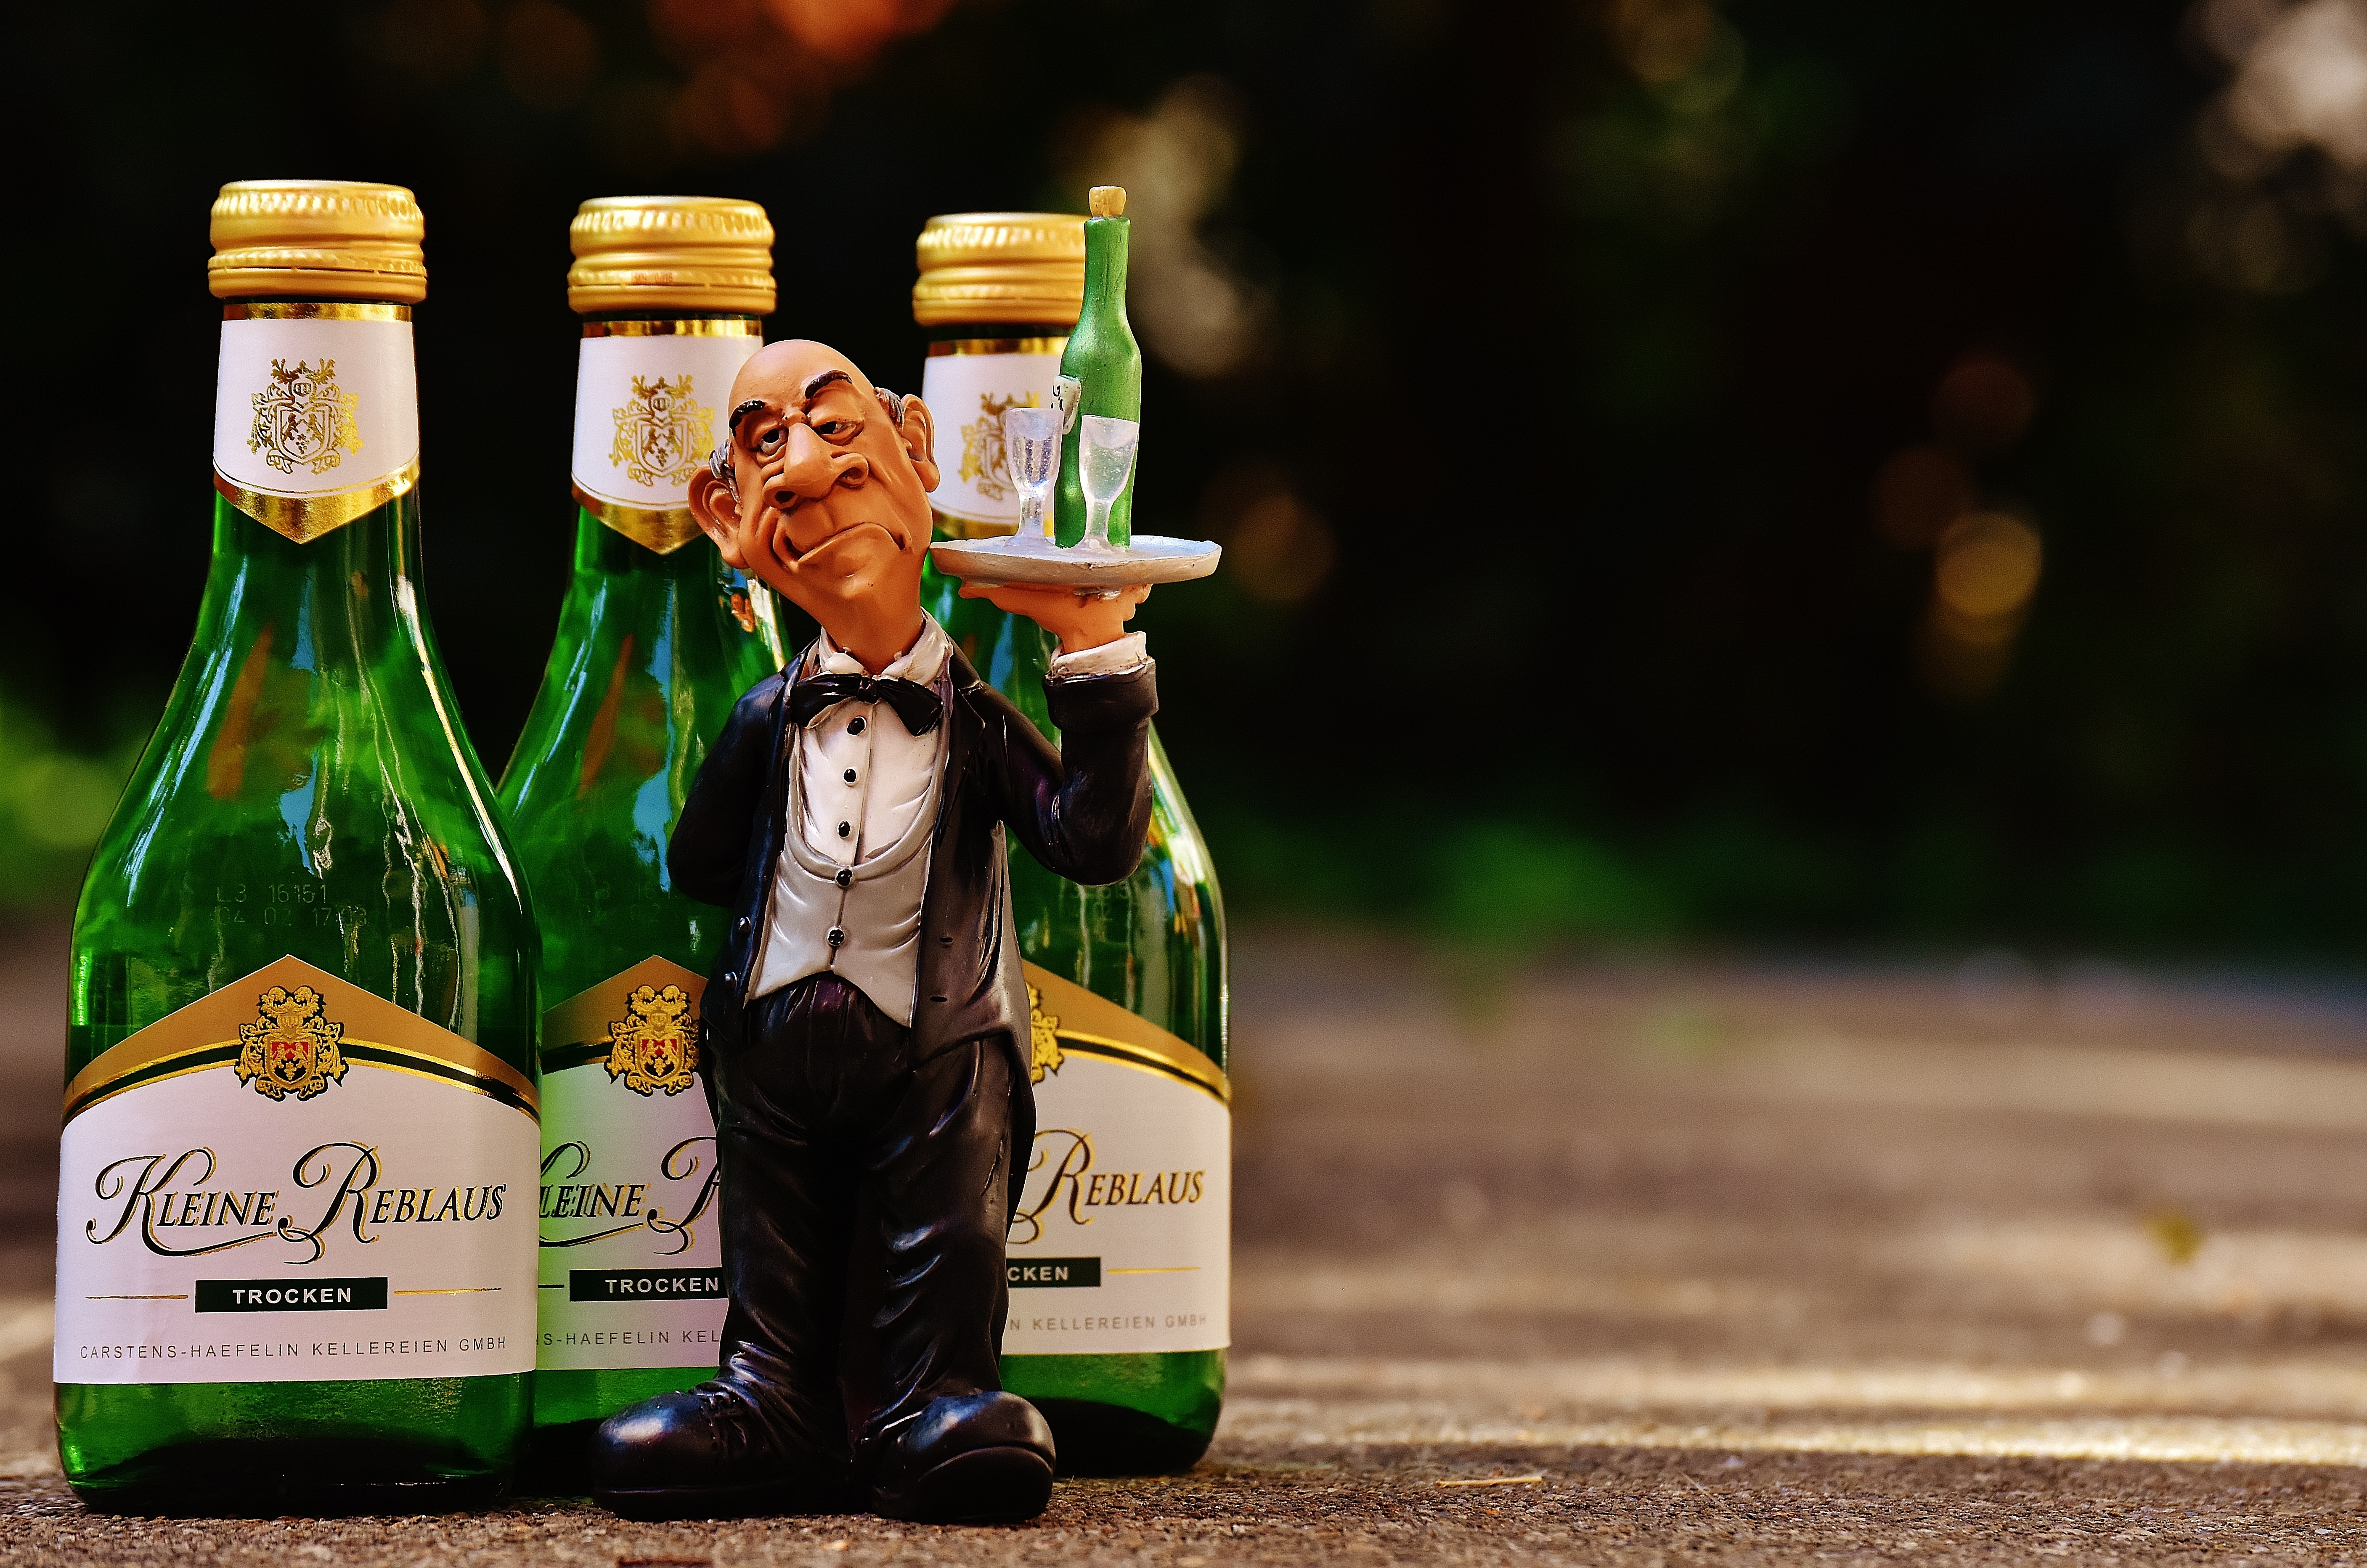
wine, restaurant, cute, green, drink, waiter, alcohol, wine bottle, fig, bottles, funny, germany, control, upper, liqueur, serve, wines, weinstube, butler